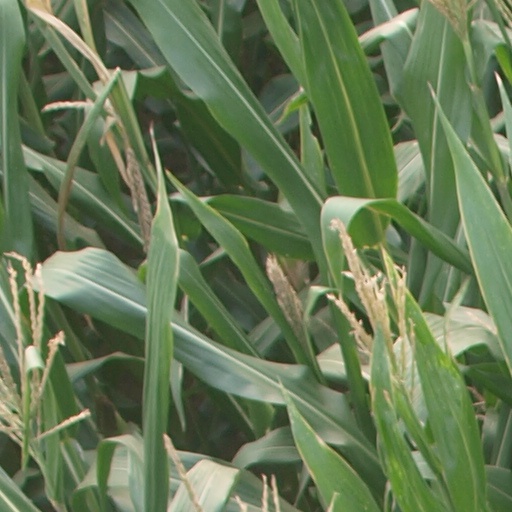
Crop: maize; corn